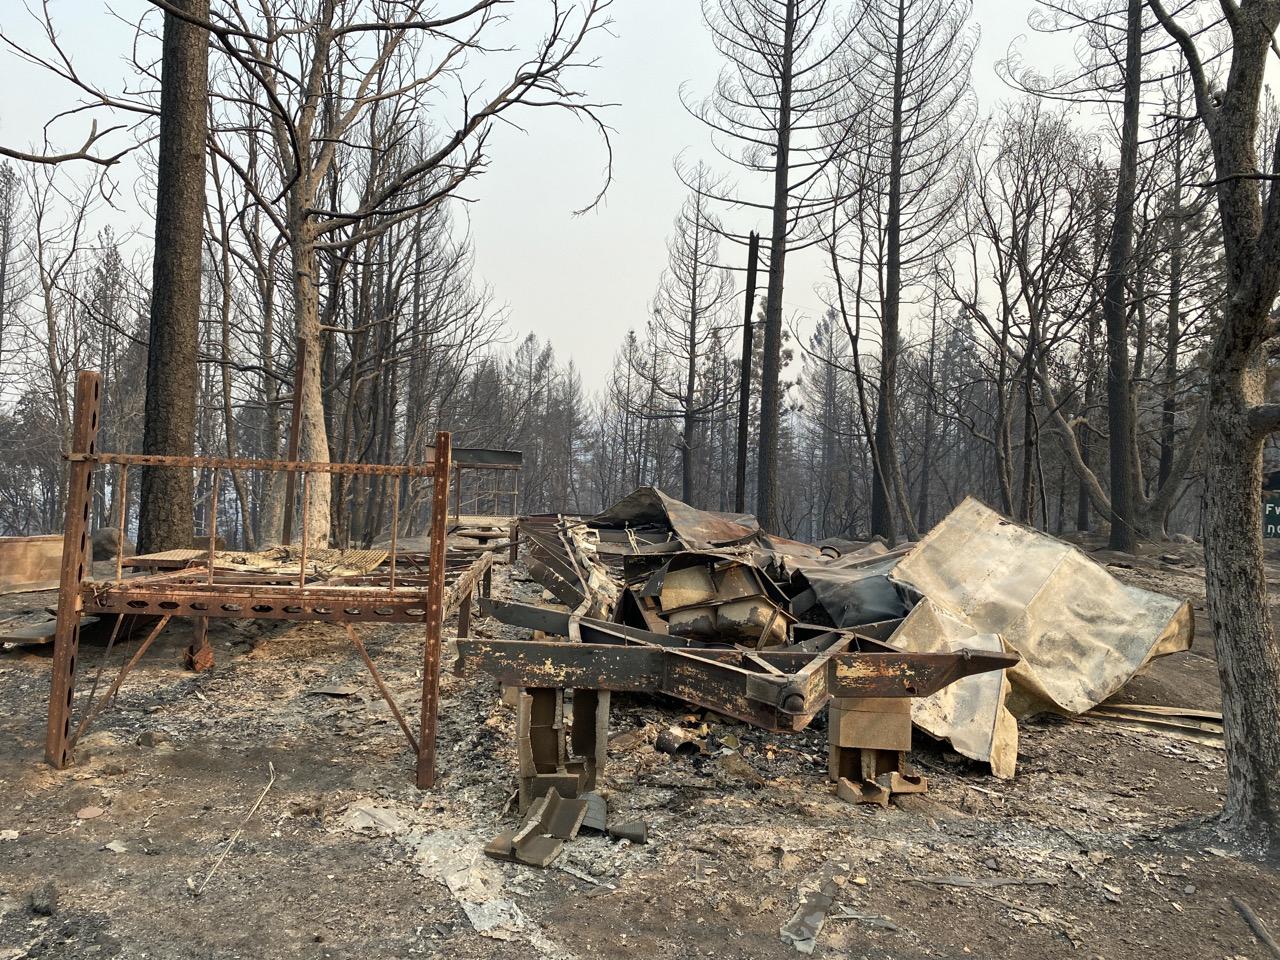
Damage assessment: destroyed